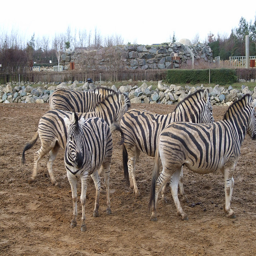
Several zebras standing in the dirt near rocks.
A bunch of zebras that are standing in the dirt.
A herd of zebras walking on some dirt.
Five zebras walking around an enclosure full of dirt.
a number of zebras near one another